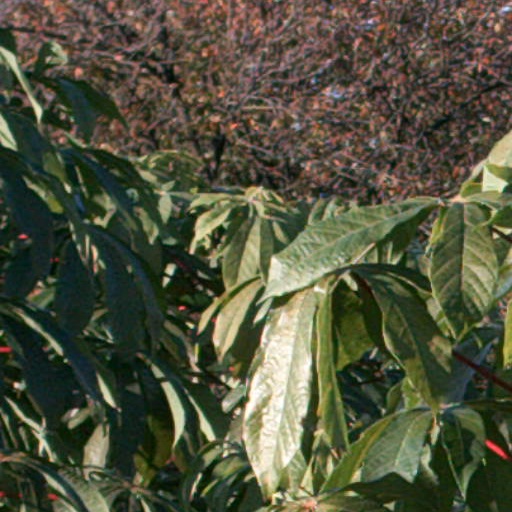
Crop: cassava